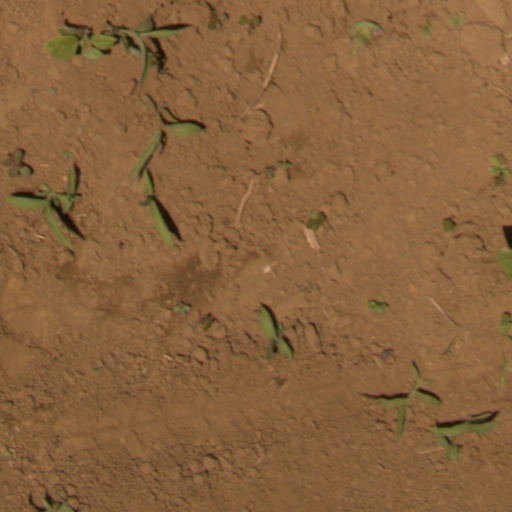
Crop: Jerusalem artichoke